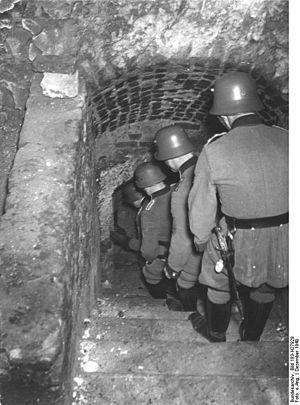
"L'histoire des Juifs à Lublin remonte à environ 700 ans, quand Lublin a obtenu les droits de ville. Profitant de longues périodes de tolérance religieuse et de prospérité économique, la communauté juive de Lublin a prospéré. Lublin a été un symbole de l'orthodoxie juive, du développement de l'hébreu et du yiddish, et du développement de la science juive. Pour cette raison elle a été surnommée l'""Oxford juive"" ou la ""Jérusalem du Royaume de Pologne"".